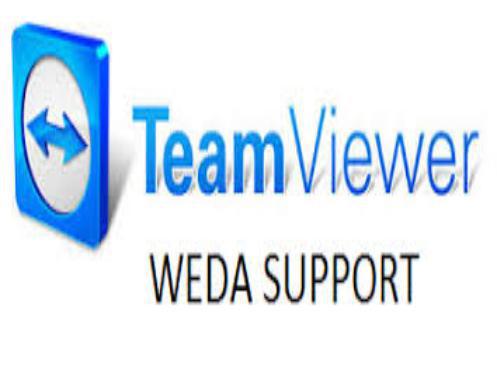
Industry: Others